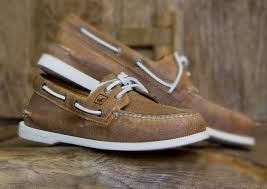
Label: Boat